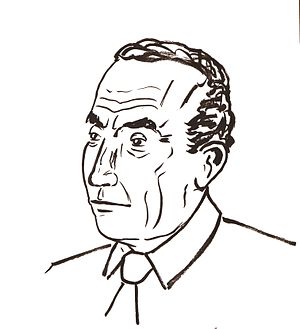
Nigel Hawthorne
Nigel Barnard Hawthorne var en britisk skuespiller, opvokset i Sydafrika.